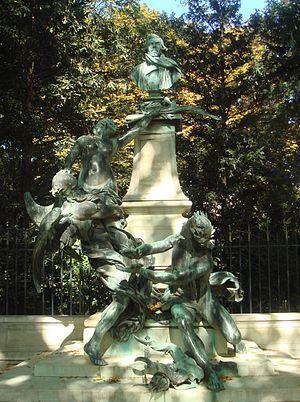
Aimé-Jules Dalou (Français, 1838-1902): Hommage à Eugène Delacroix (inauguré 1890), bronze, Paris, Jardin du Luxembourg.